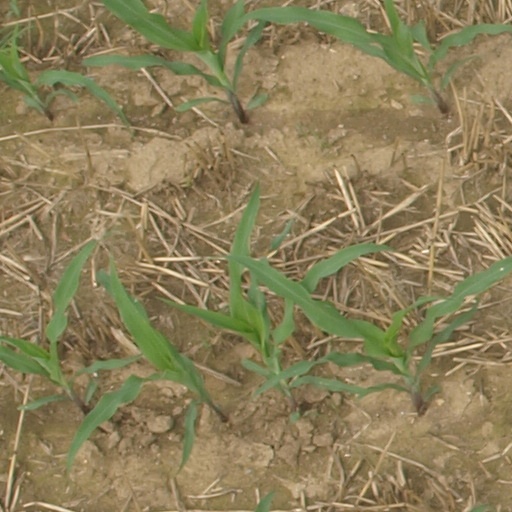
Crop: maize; corn